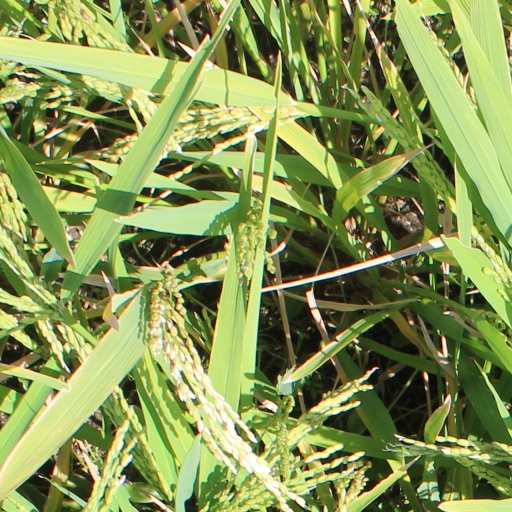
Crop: rice